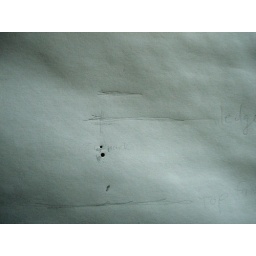
white sheet of paper on camera back test light position, focus. with markings made in dark